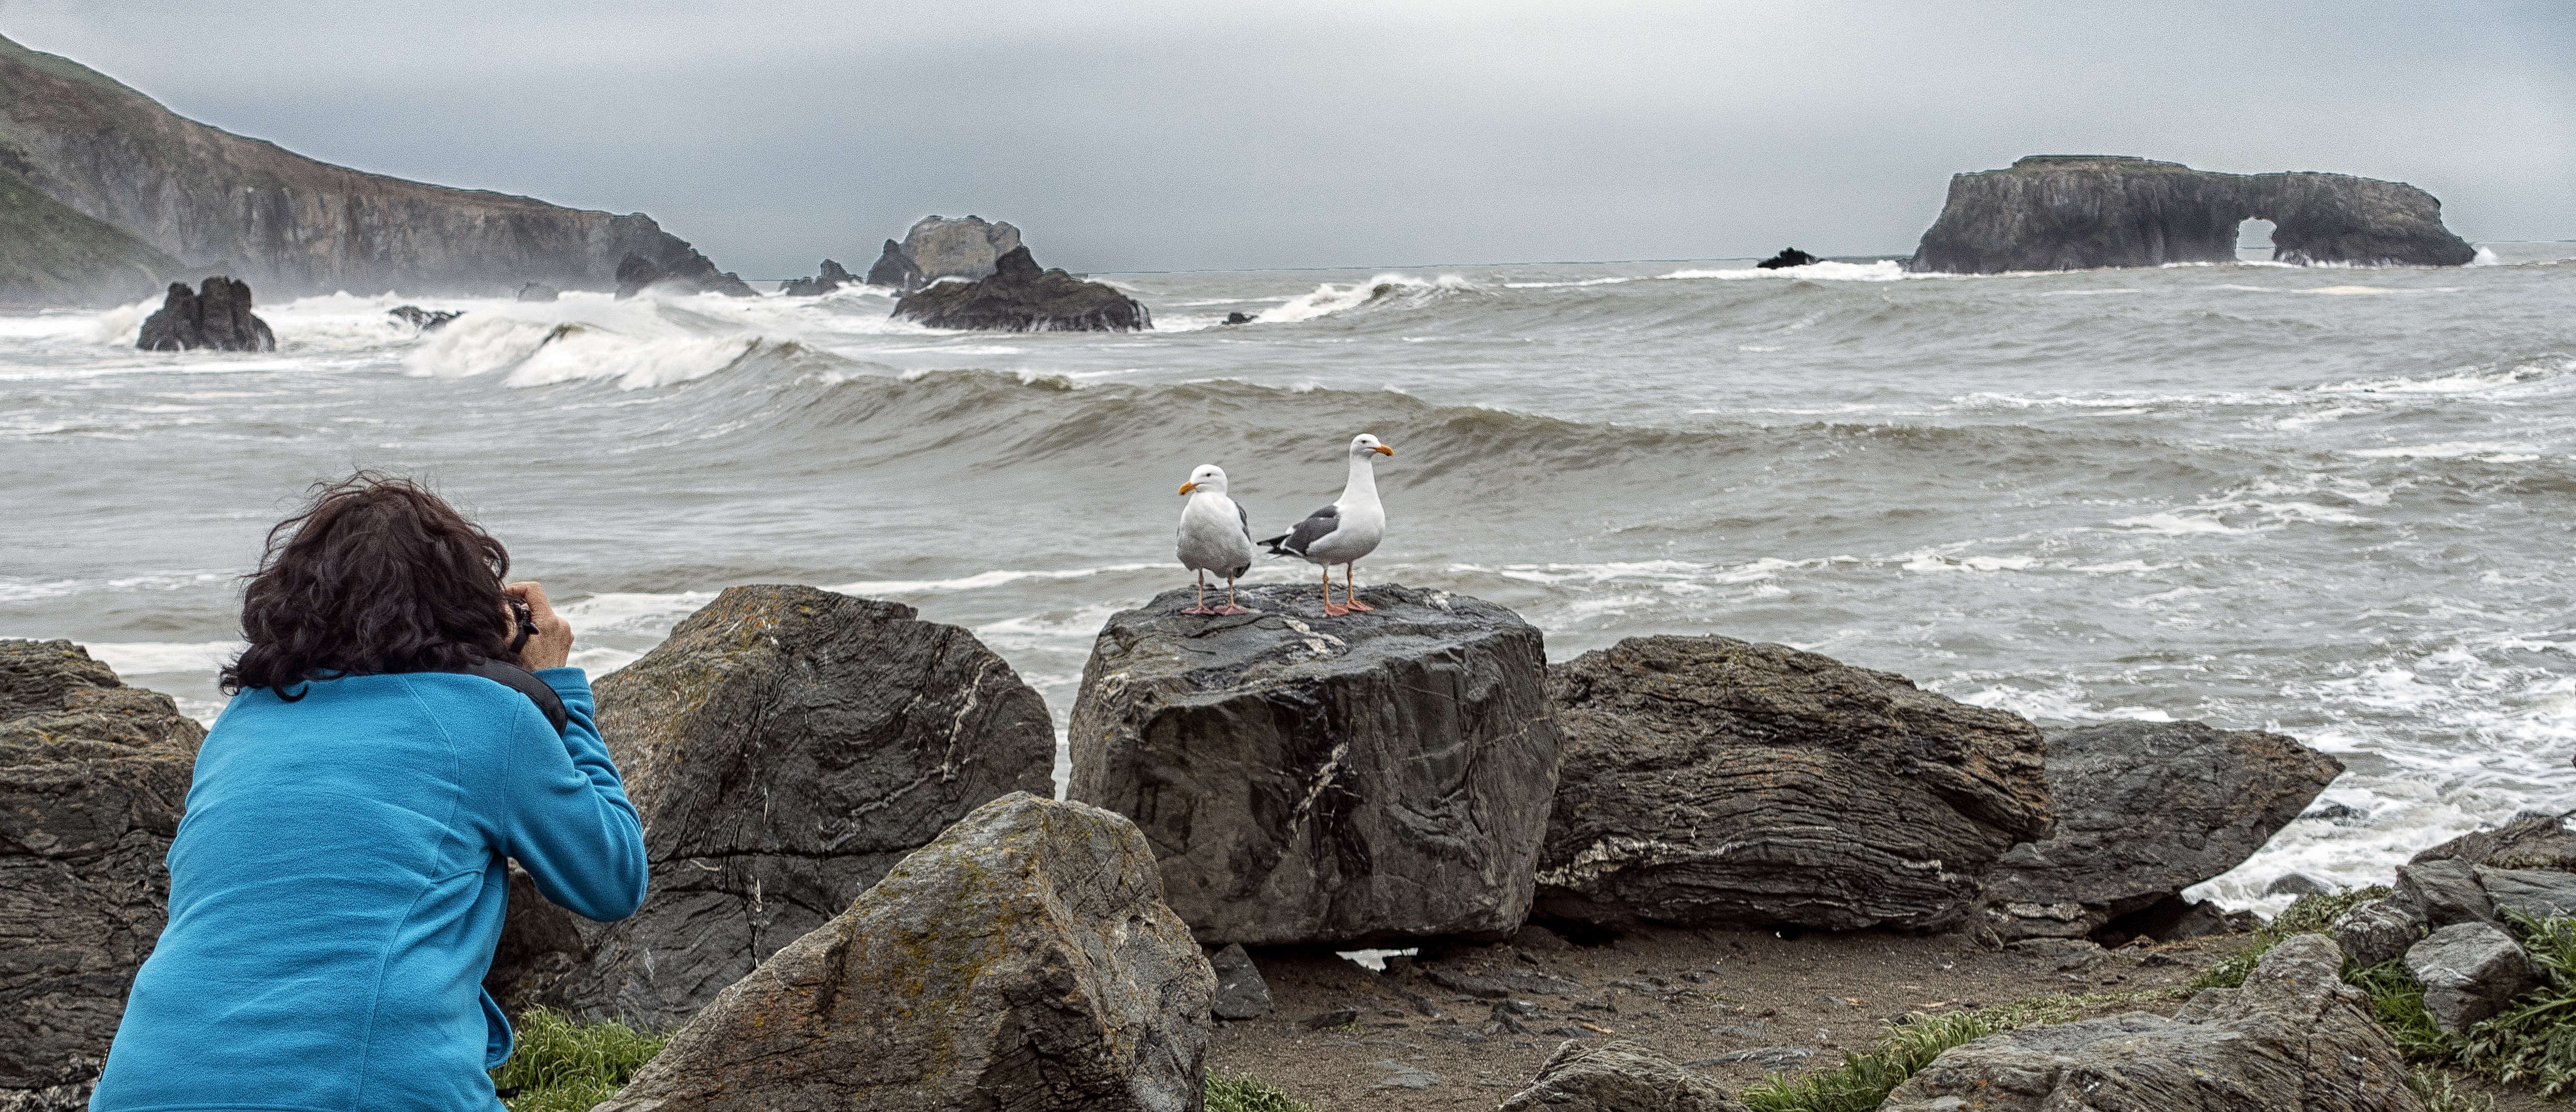
beach, sea, coast, rock, ocean, shore, wave, vacation, cliff, terrain, geology, seagulls, sonycybershotrx100iii, seaarch, ladigue99, wind wave